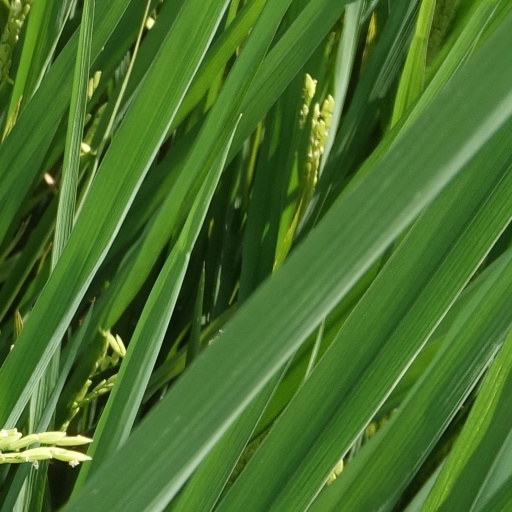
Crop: rice